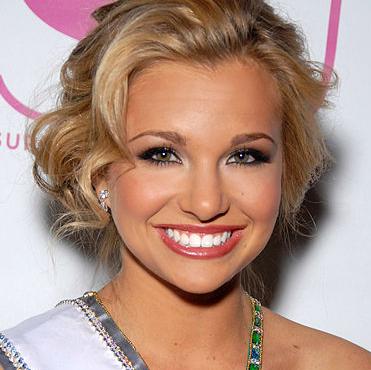
Age: 18